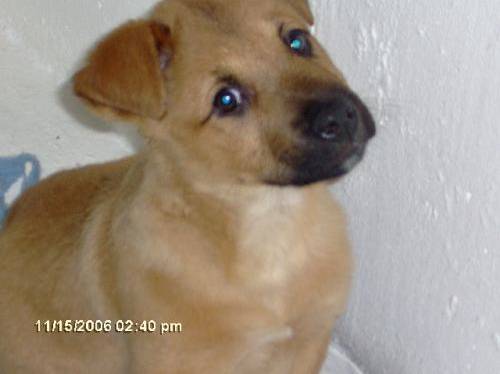
Label: dog